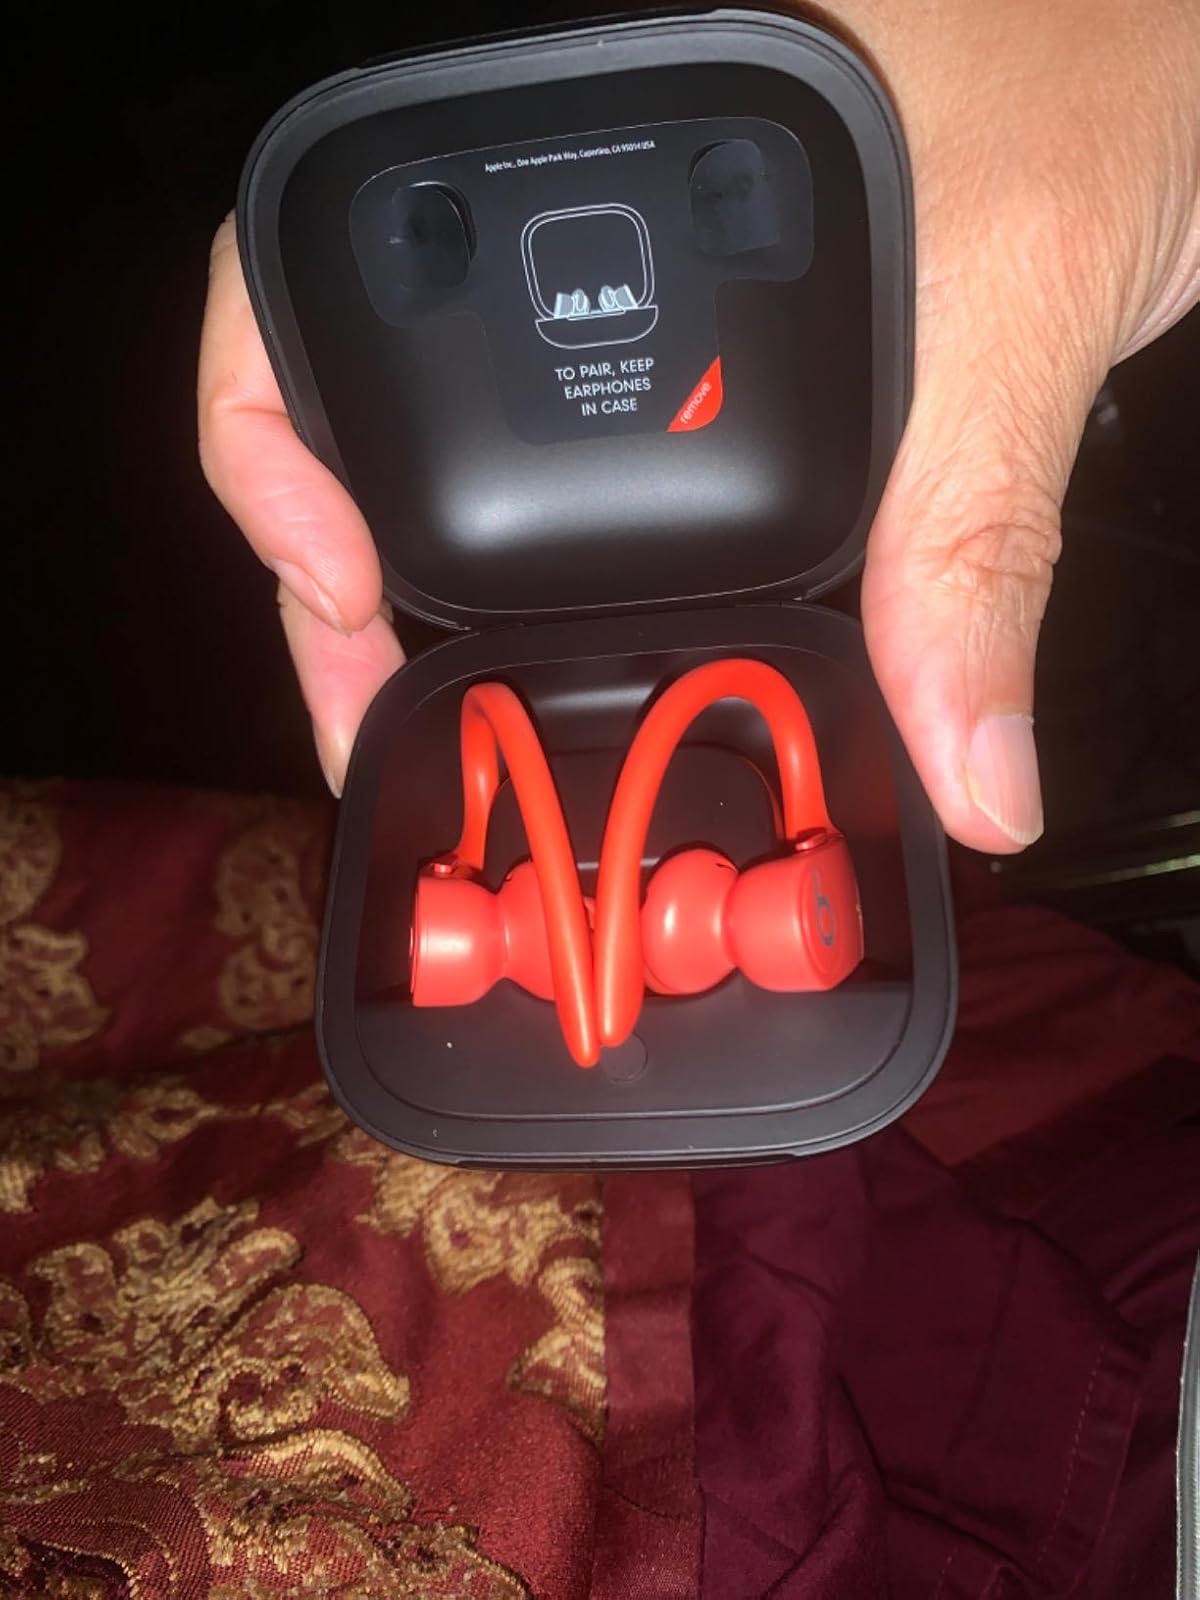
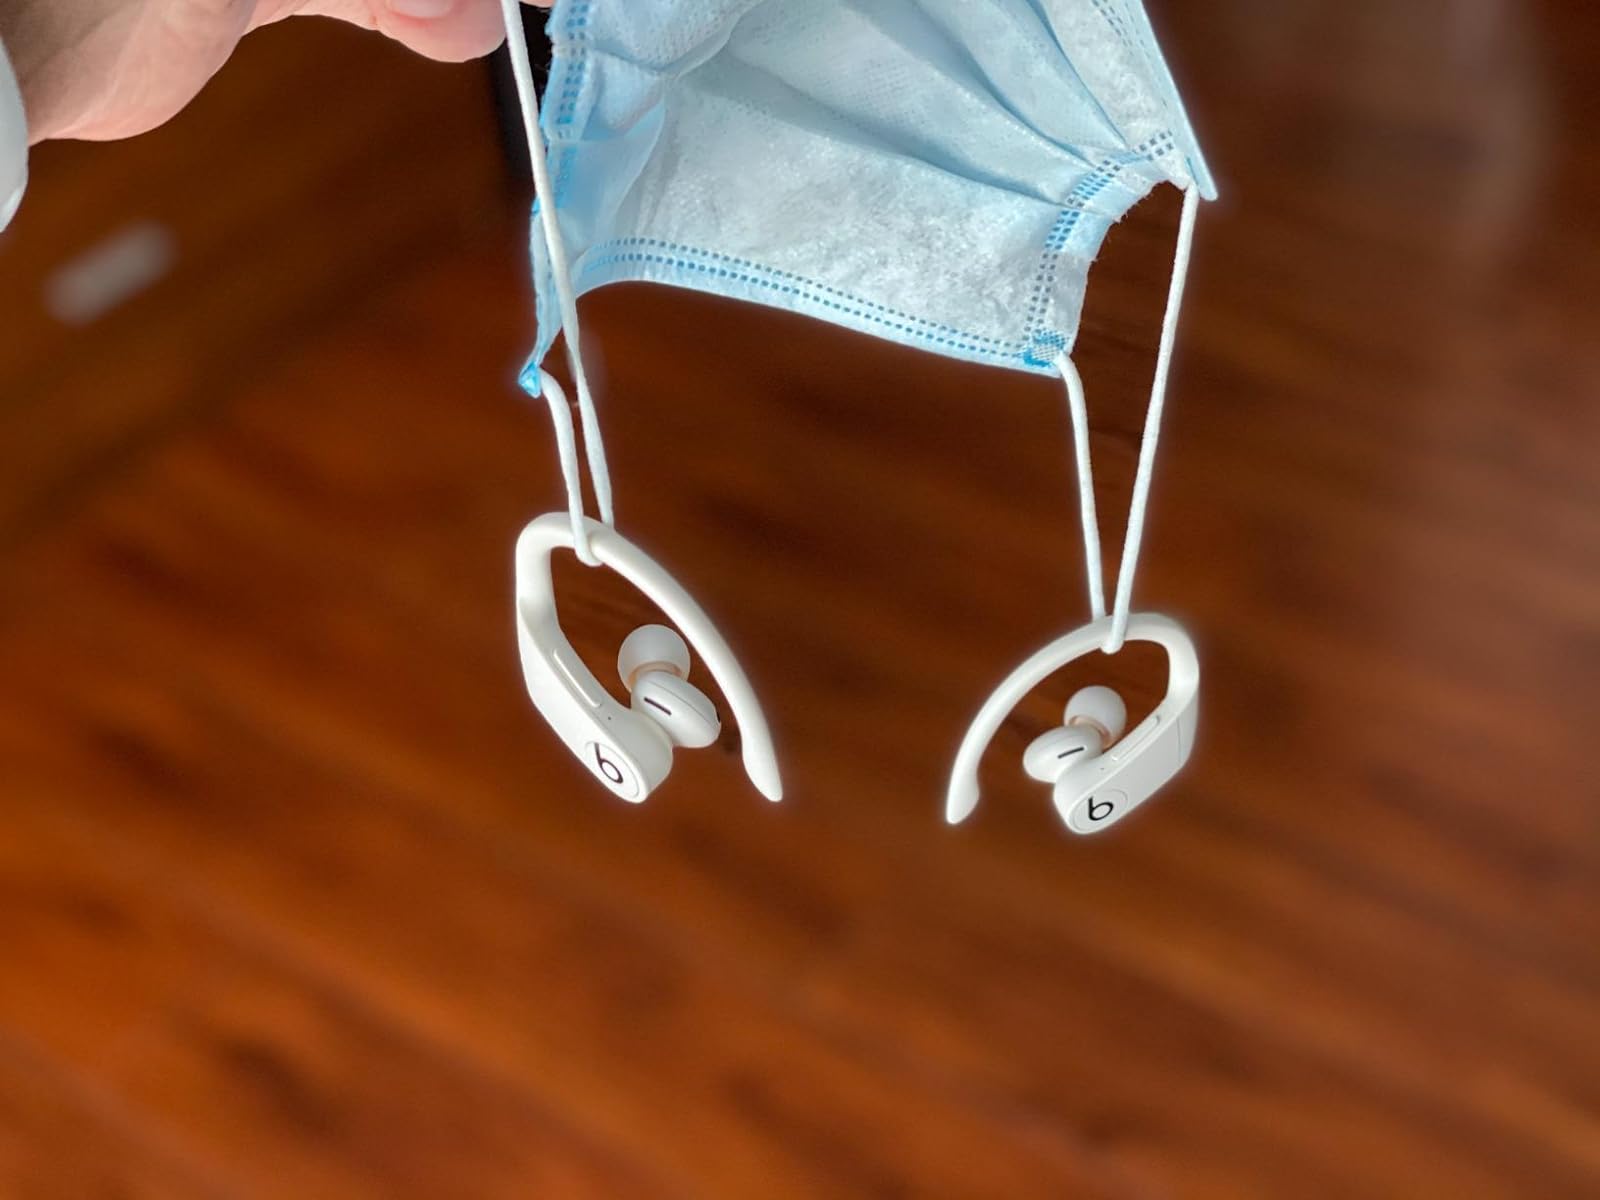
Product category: earbuds
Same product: no